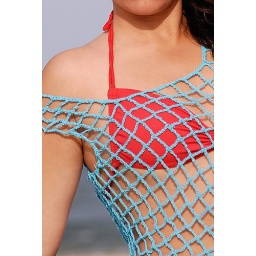
girl in red swimsuit with blue knit top